Question: Who is the playing in the park?
Tambaya: Waye yake wasa a wurin wasa?
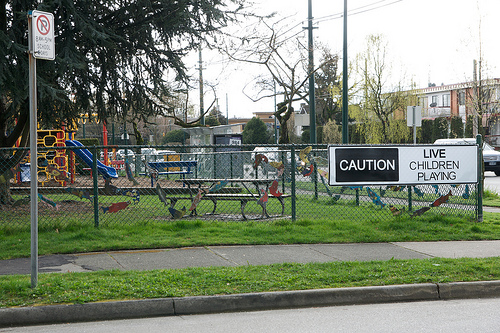
Answer: No one.
Amsa: Ba kowa.